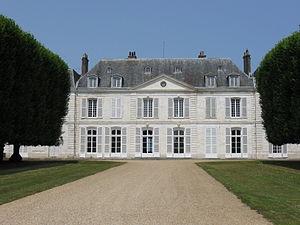
«
Cet article recense les sites protégés des Yvelines, en France.
Cet article recense les monuments historiques du sud des Yvelines, en France.
Le château de Millemont est un château situé dans la commune de Millemont, dans le département des Yvelines.